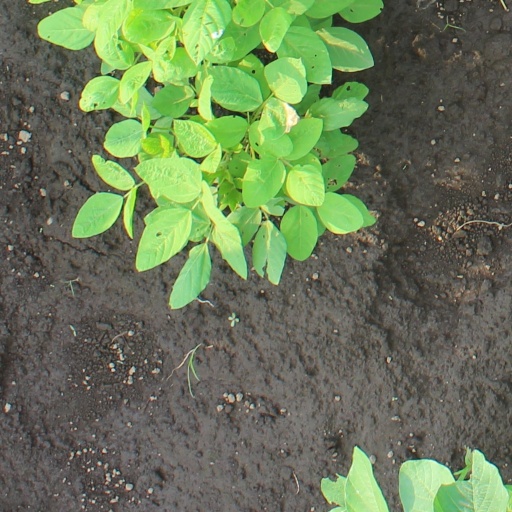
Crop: soybean